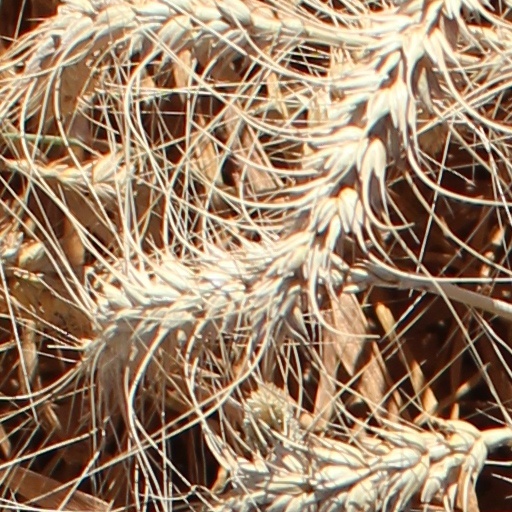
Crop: wheat